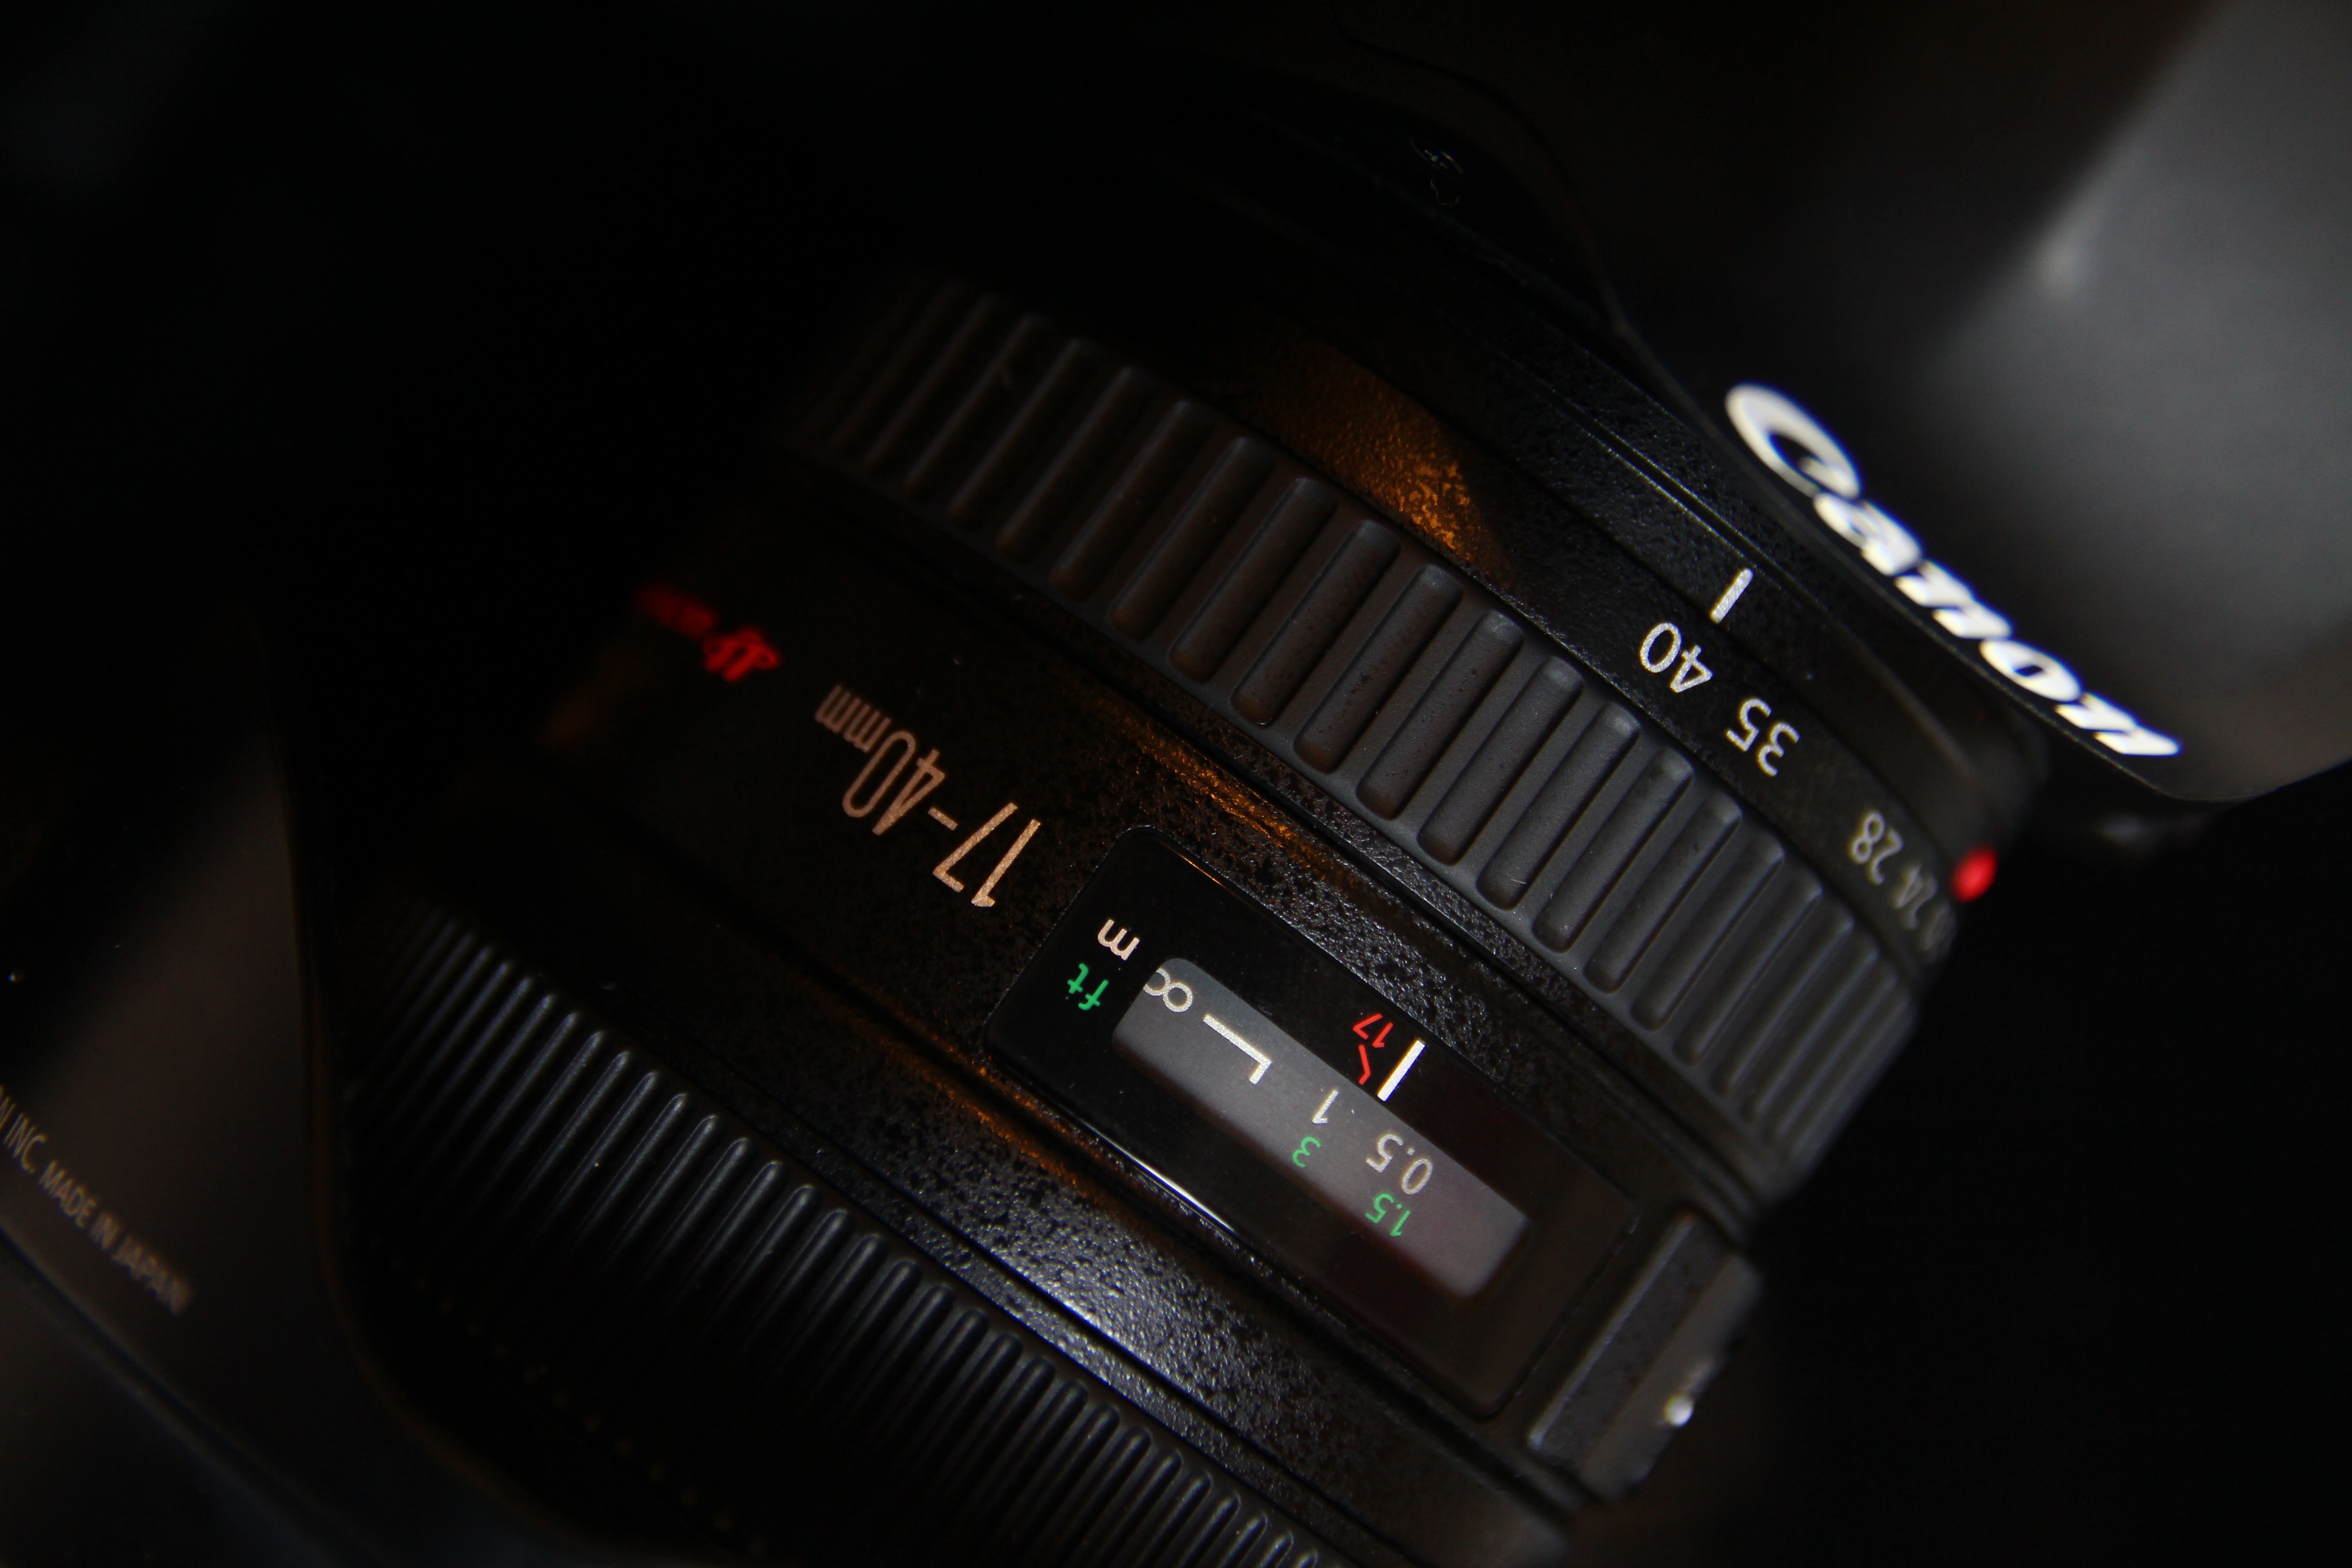
light, car, camera, photography, airport, vehicle, canon, darkness, black, reflex camera, supercar, digital camera, objective, 5d3, xie, digital slr, automobile make, single lens reflex camera, veneered eye airport